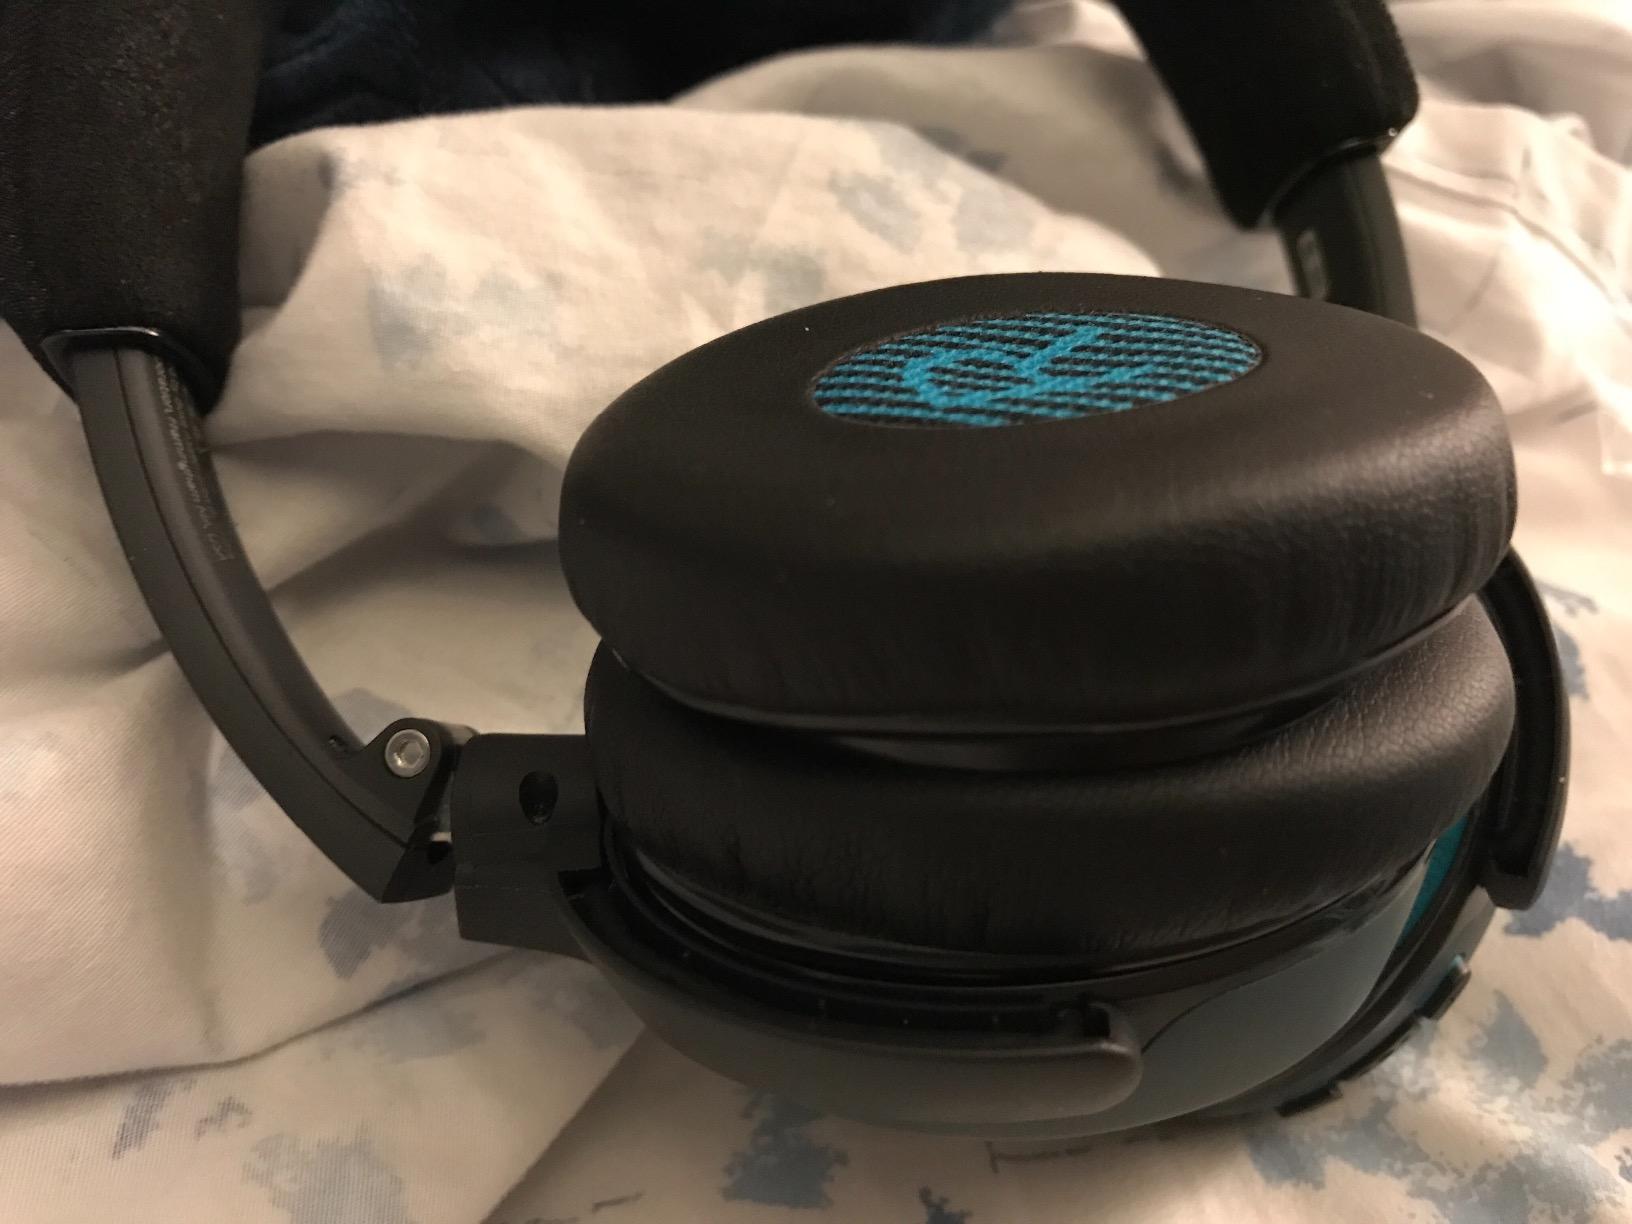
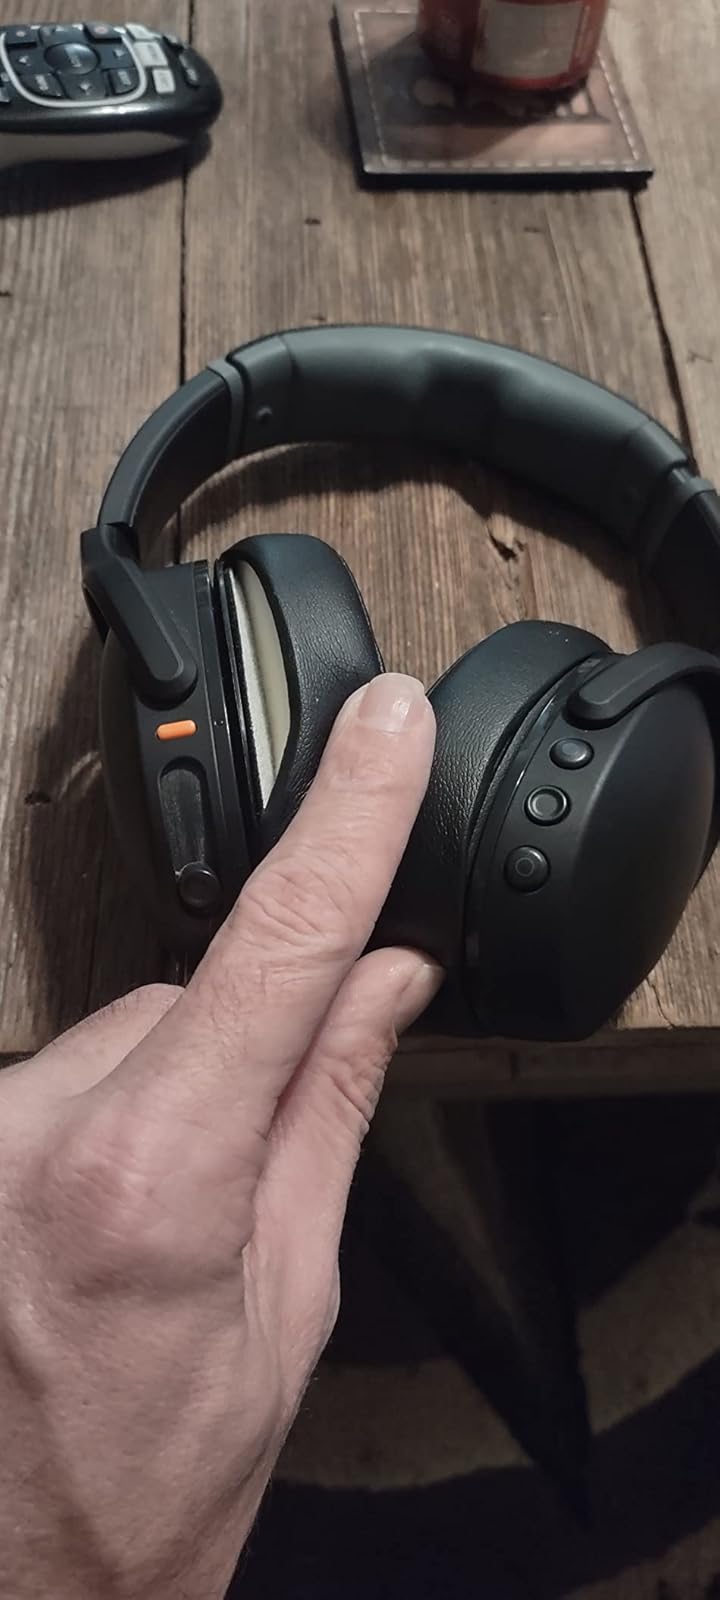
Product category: headphones
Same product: no